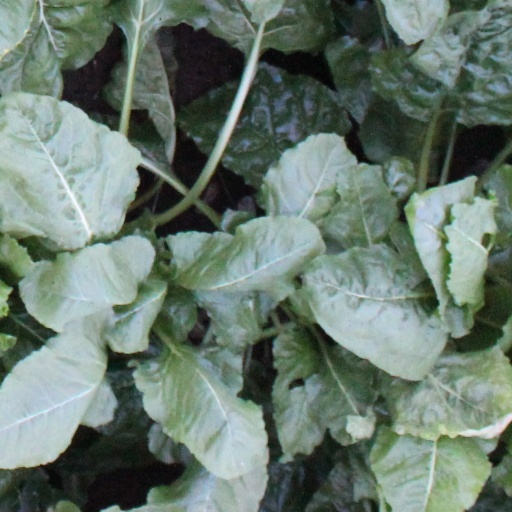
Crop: sugar beet